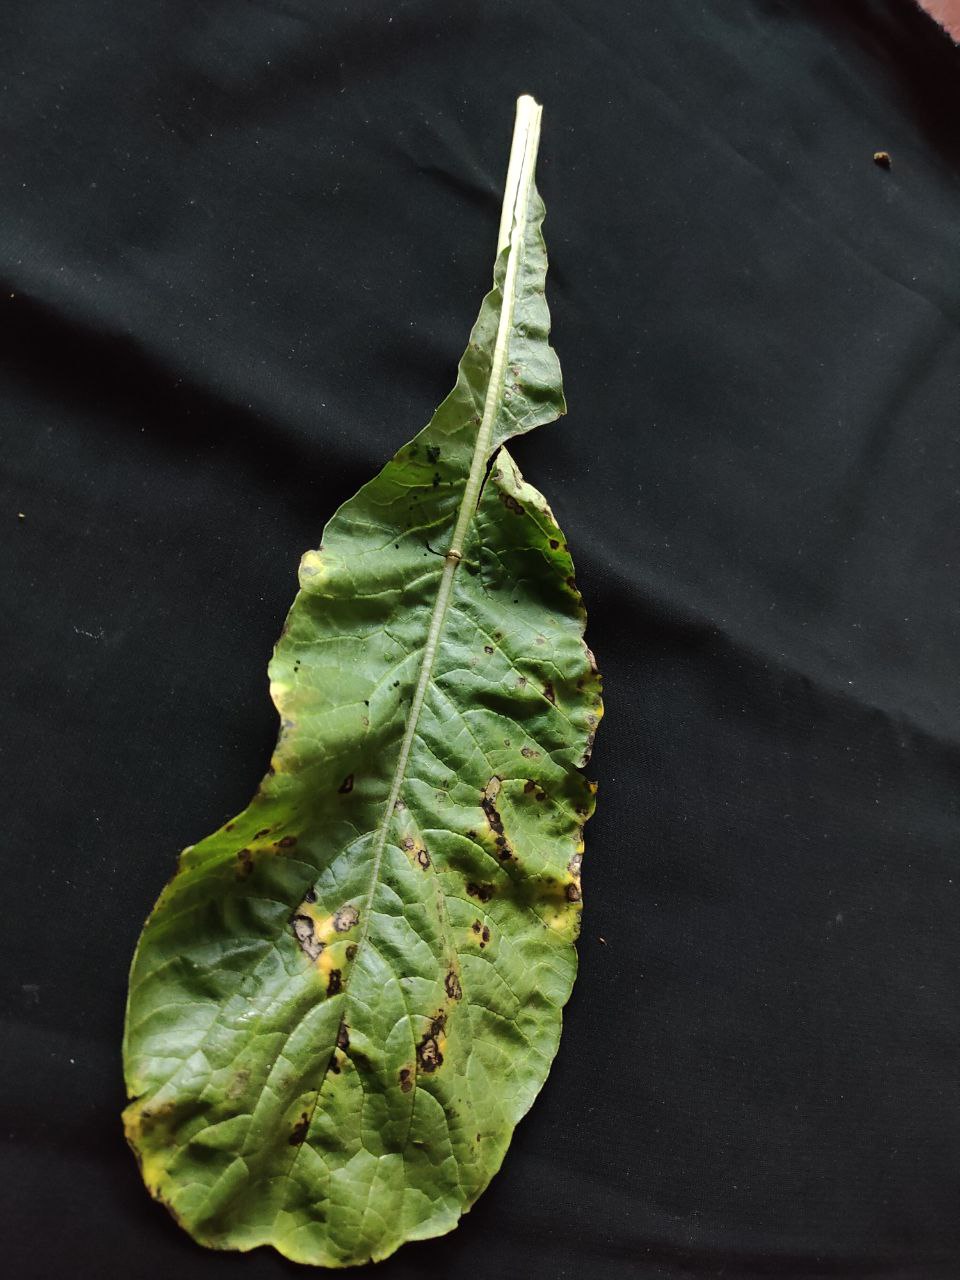
Label: Black leaf spot